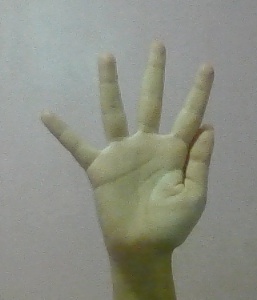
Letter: sheen